High and Low (1963 film)

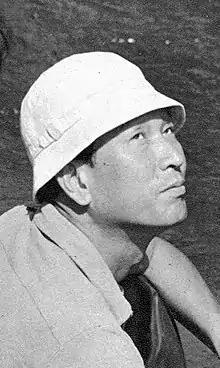
Akira Kurosawa, the film's director and co-writer, was inspired to adapt its source novel after his friend's son was kidnapped.

Two different sets were used to film Gondo's home overlooking Yokohama. One was filmed on location, overlooking the city. The night scenes, showing the same location and view, were filmed with a miniature display outside the window, as the outside of the location set could not be photographed well at night. The scenes with the curtains drawn were filmed at Toho Studios. The set itself was a room with an open wall, with the camera rarely entering. The location of the final scene took inspiration from prisons in other countries, installing glass doors and wire mesh behind the windows. An additional large set was made for the original final conversation scene to take place in.